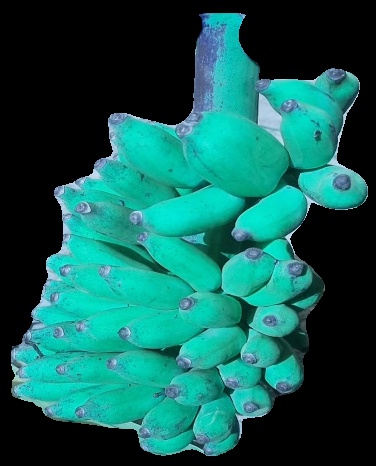
Variety: elakki-bale
Grade: grade3